War of the Pacific

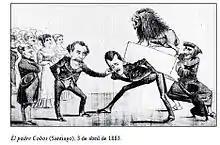
Caricature in the Chilean magazine "Padre Cobos". Minister Balmaceda washes his hands of responsibility and orders Intendent of Santiago Benjamín Vicuña Mackenna to get rid of the heavy Peruvian lion. The Santiago elite observes with pleasure the arrival of the statue. "Padre Cobos" and a black child play around.

To annihilate the guerrillas in the Mantaro Valley, in January 1882, Lynch ordered an offensive with 5,000 men under the command of Gana and Del Canto, first towards Tarma and then southeast towards Huancayo, reaching Izcuchaca. Lynch's army suffered enormous hardships including cold temperatures, snow and mountain sickness. On 9 July 1882, they fought the emblematic Battle of La Concepción. The Chileans had to pull back with a loss of 534 soldiers: 154 in combat, 277 of disease and 103 deserters.